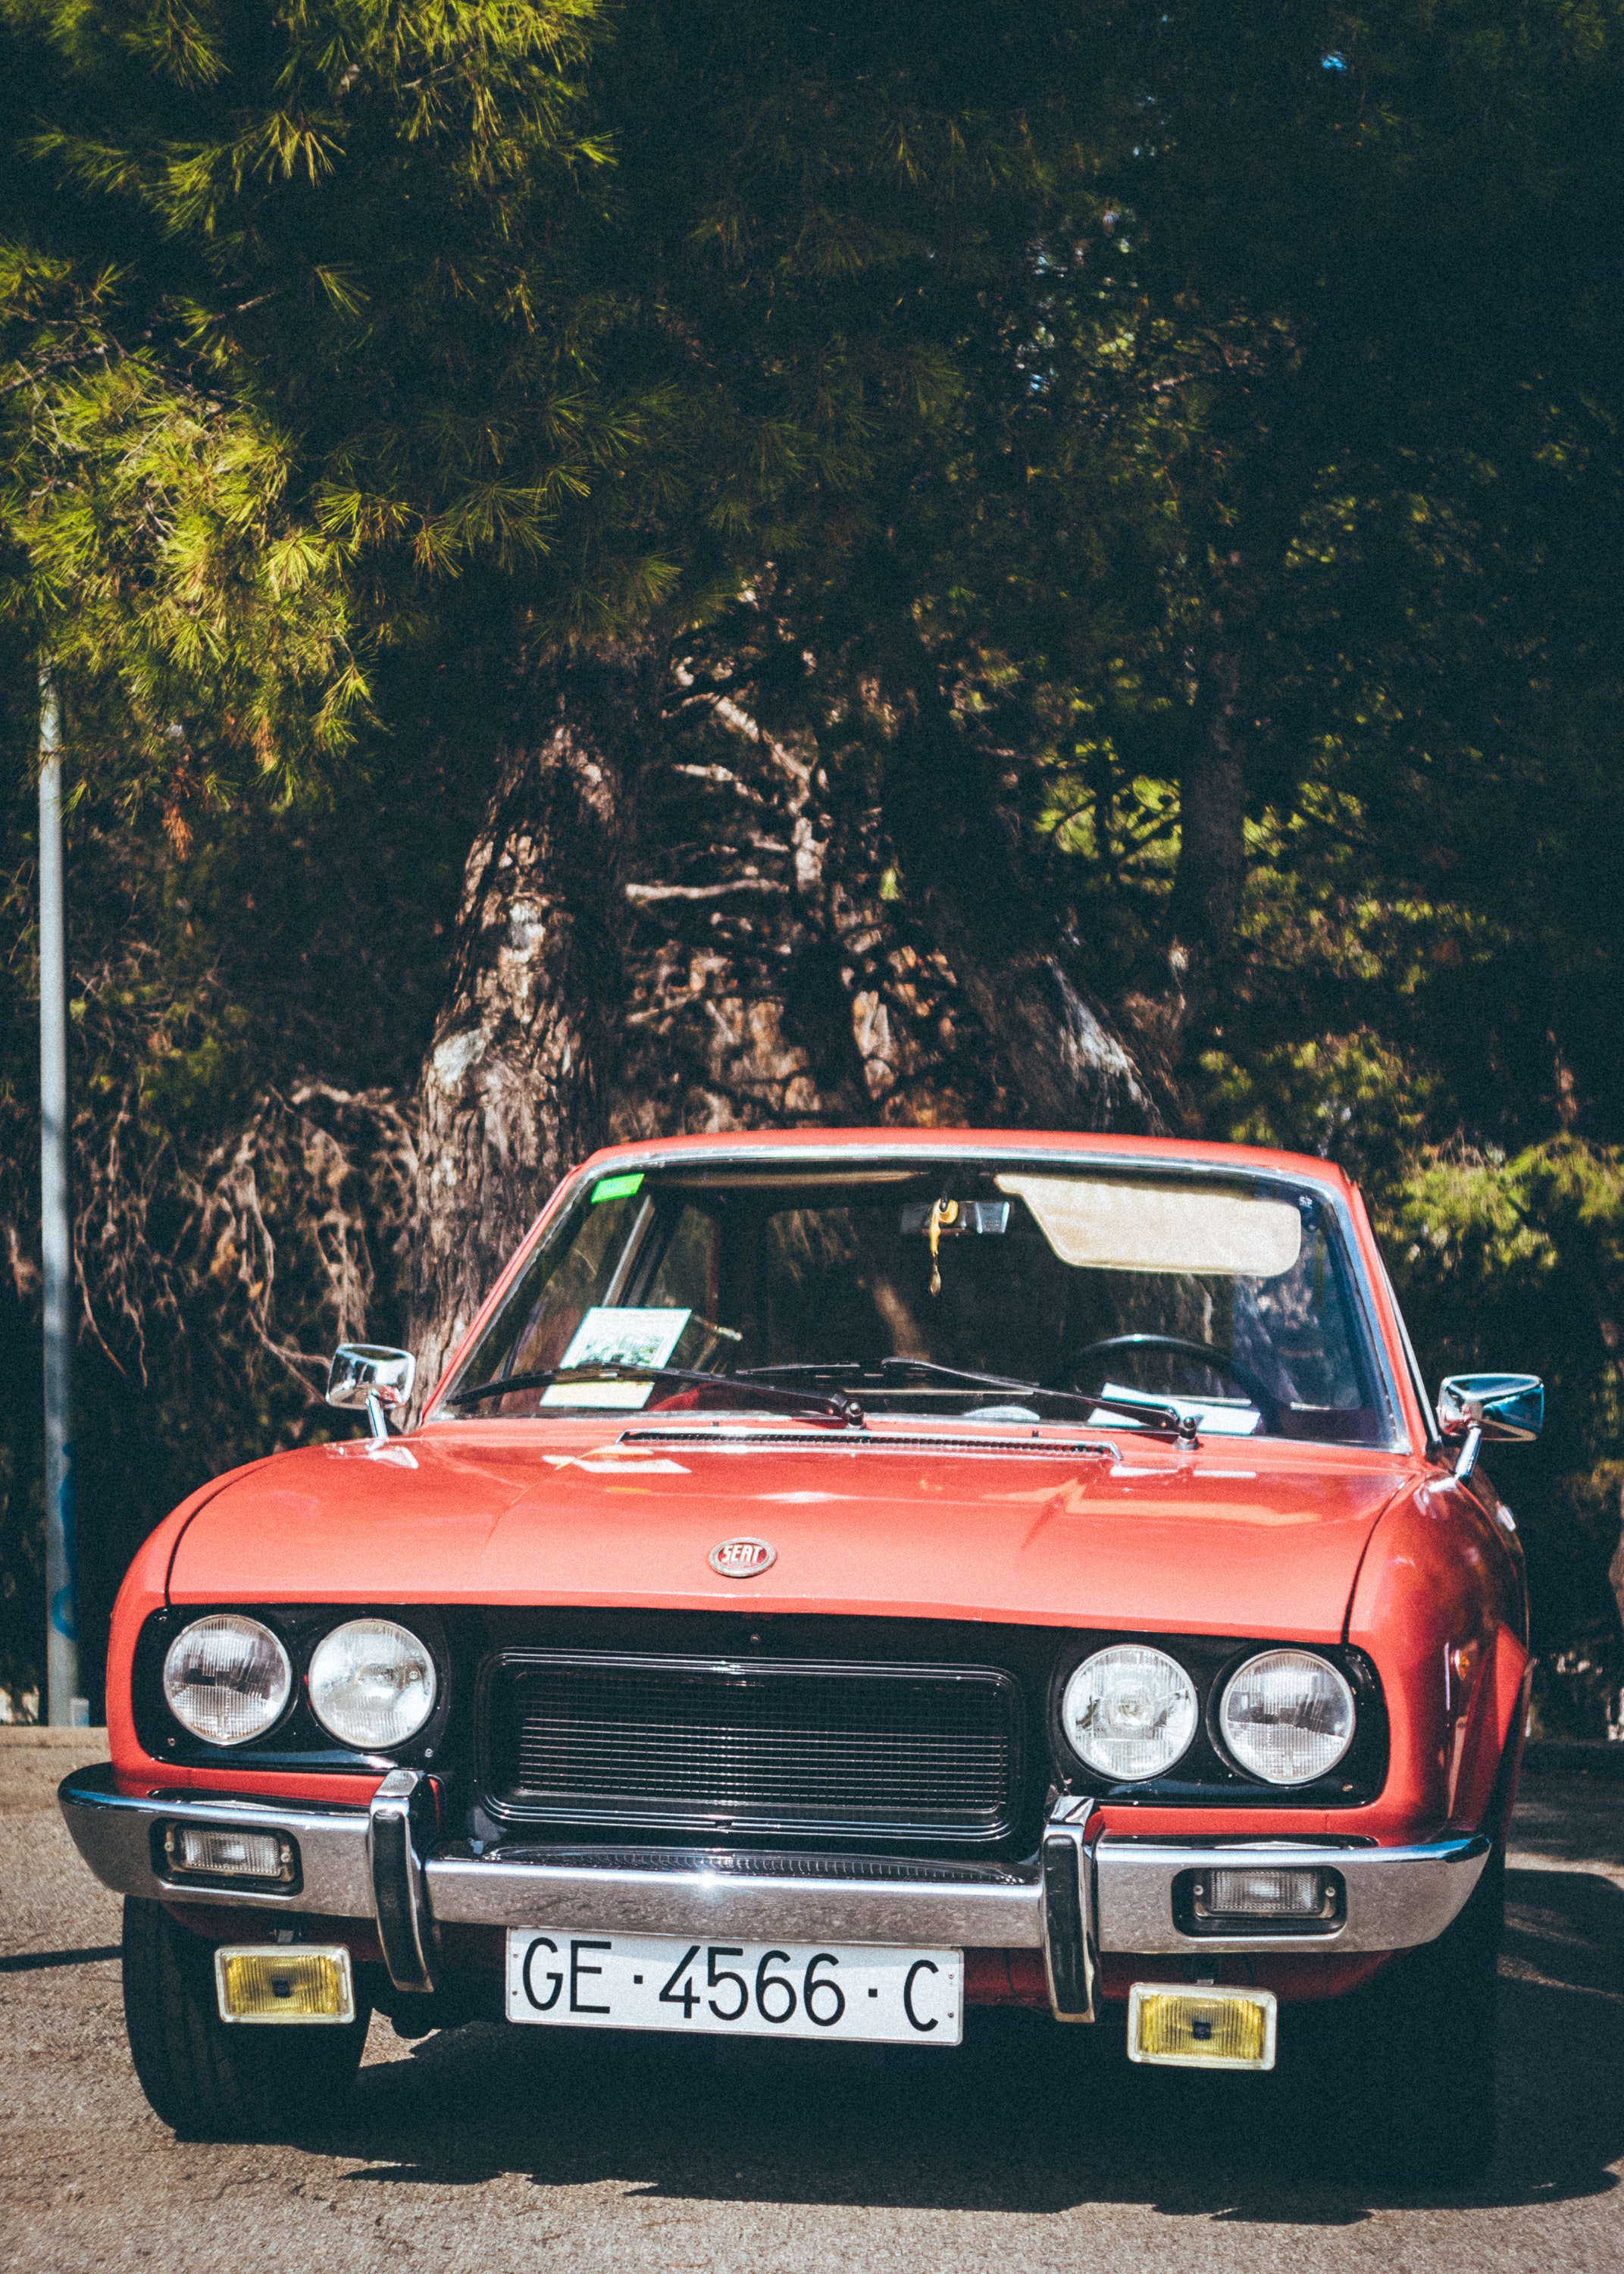
car, motor vehicle, vehicle, mode of transport, automotive design, performance car, sports car, classic car, classic, vintage car, family car